Hurricane Cesar–Douglas

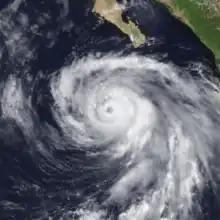
Hurricane Douglas near peak intensity on August 1

Hurricane Cesar–Douglas was one of the few tropical cyclones to survive the crossover from the Atlantic to east Pacific basin, and was the last to receive a new storm name upon doing so. Hurricane Cesar was the third named storm and second hurricane of the 1996 Atlantic hurricane season. The system formed in the southern Caribbean Sea and affected several countries in South America before crossing Nicaragua and entering the Eastern Pacific where it was renamed Hurricane Douglas, the fourth named storm, third hurricane, and first and strongest major hurricane of the 1996 Pacific hurricane season. The storm killed 113 people in Central and South America and left 29 others missing, mainly due to flooding and mudslides.